Answer in natural language. Consider the 3D positions of the objects in the scene and not just the 2D positions in the image. Is the centerpoint of  modern stainless steel refrigerator (highlighted by a blue box) at a higher height than black rectangular countertop (highlighted by a green box)? Choose between the following options: no or yes
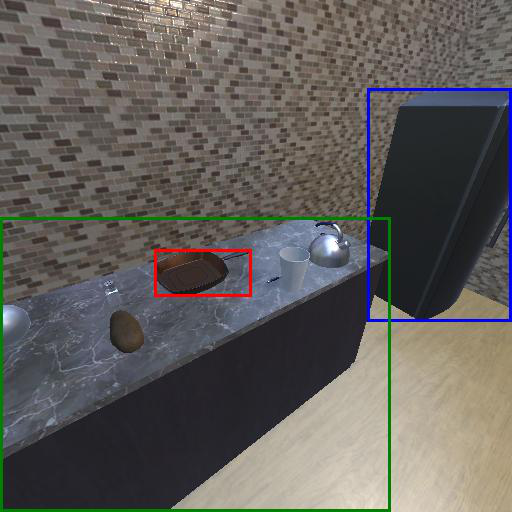
<answer>yes</answer>